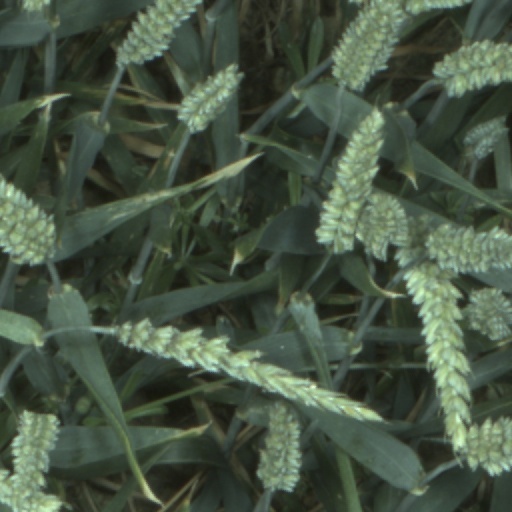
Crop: wheat